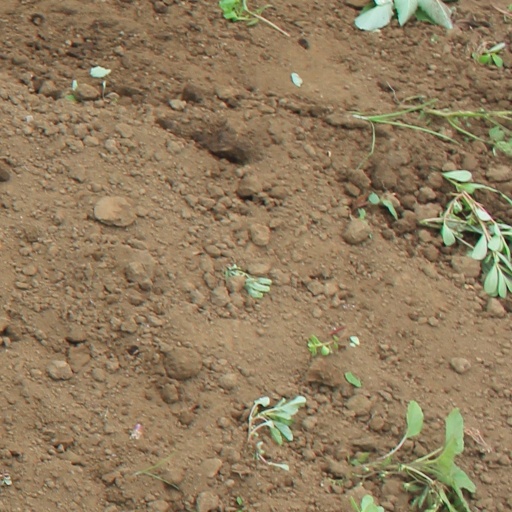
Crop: soybean